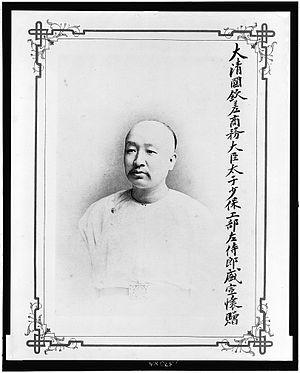
Sheng Xuanhuai est un haut fonctionnaire de la fin de la dynastie Qing.